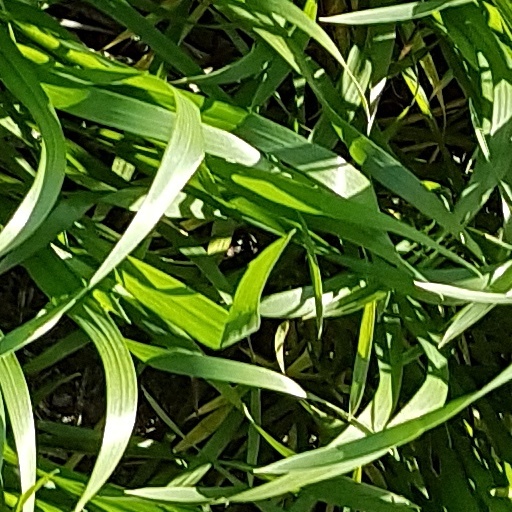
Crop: wheat